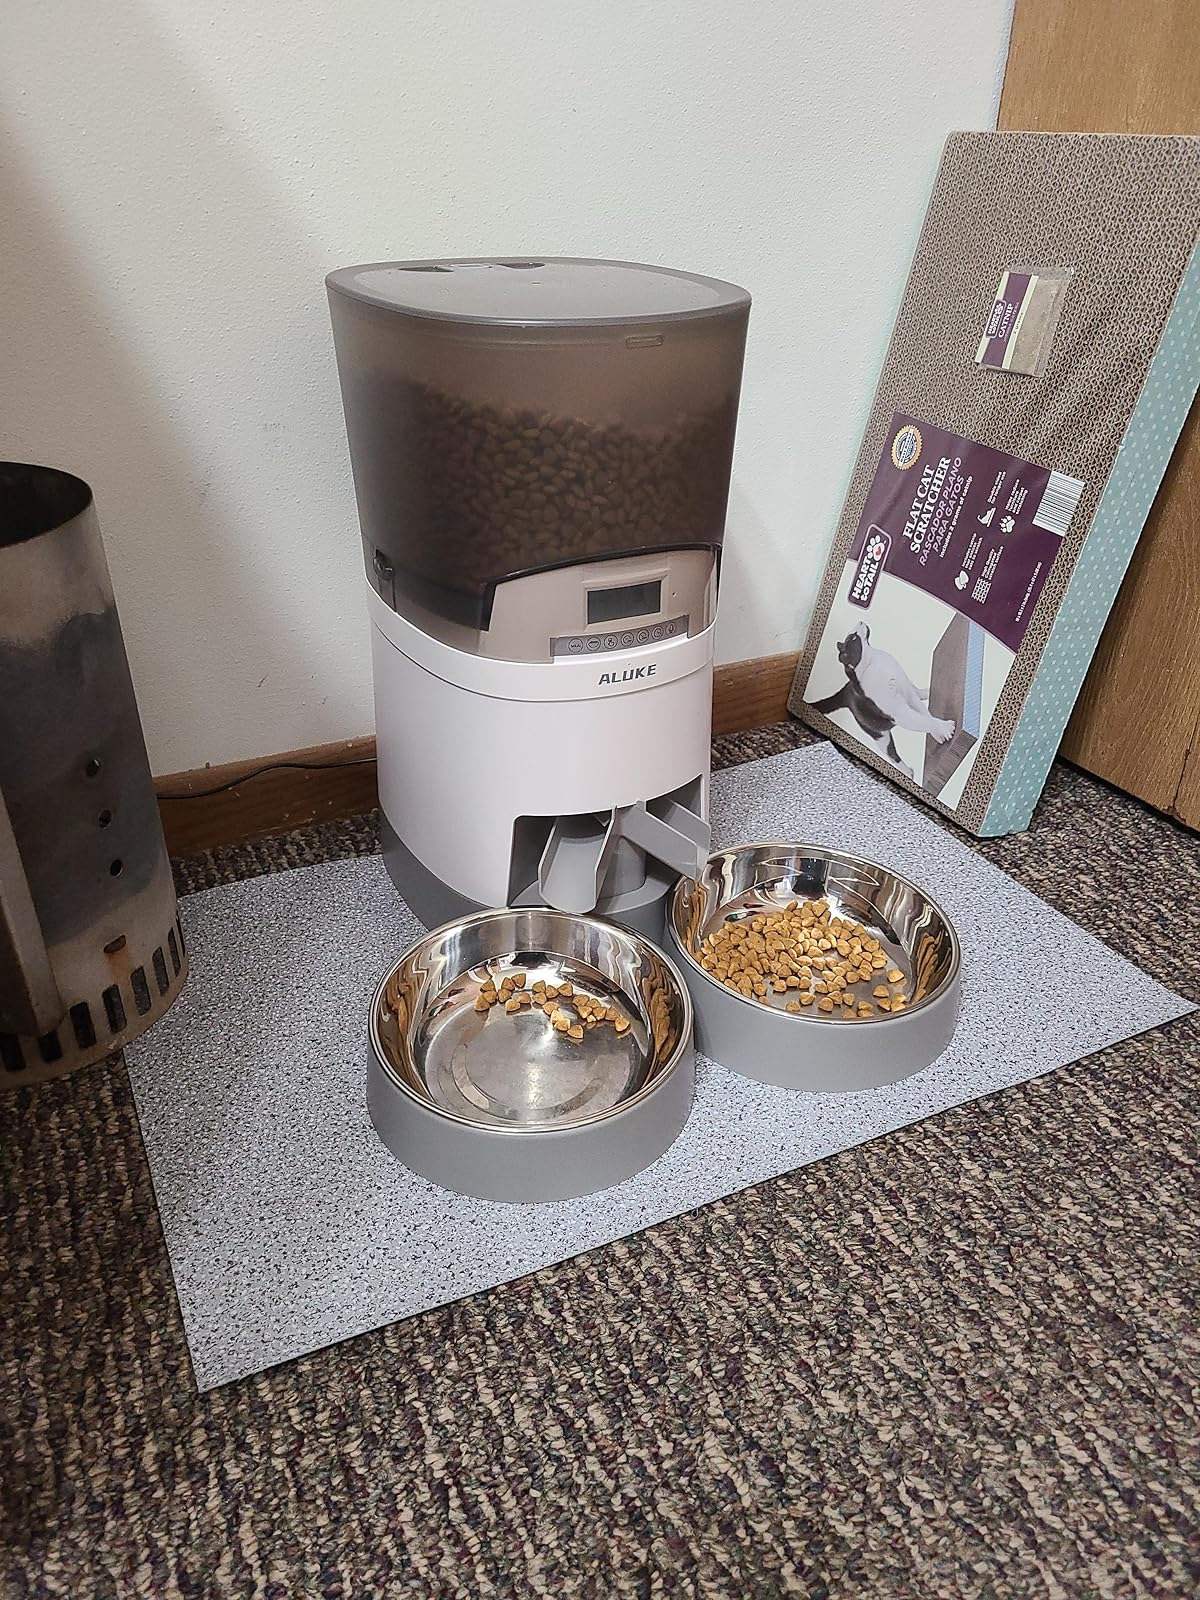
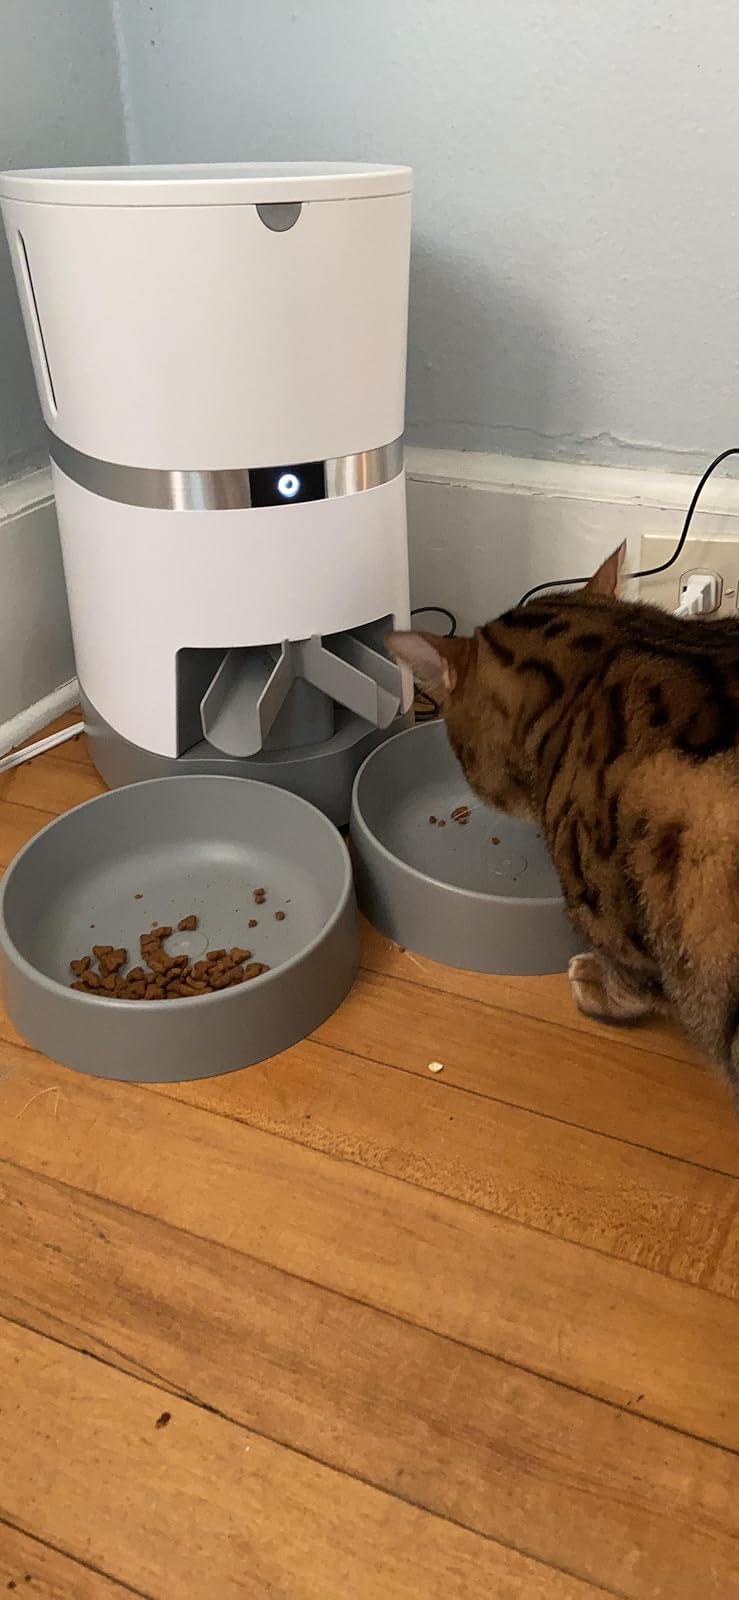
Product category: items_feeder
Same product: no